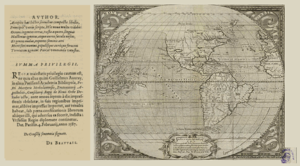
Cartographie des Amériques dans l'édition anglaise de l’œuvre De Orbe novo,... decades octo... annotationibus illustratae suoque nitori restitutae de Pietro Martire d' Anghiera (Petri Martyris Anglerii). Publié par Richardi Hakluyti, Guillaume Auvray.- . Illustrations